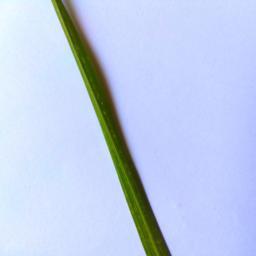
Label: Rice___Healthy